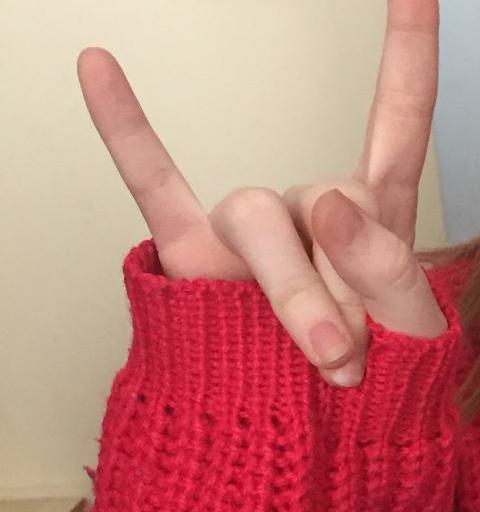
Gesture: rock